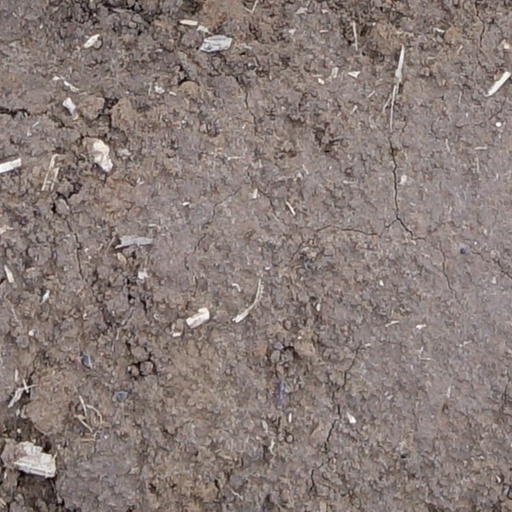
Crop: wheat